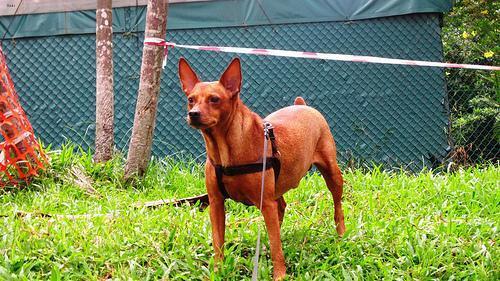
miniature pinscher